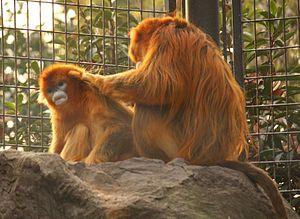
Le Rhinopithèque de Roxellane est une espèce qui fait partie des Primates. Ce singe est un rhinopithèque de la famille des Cercopithecidae, couvert d’une belle fourrure rousse, avec une face bleuté et un petit nez retroussé. Il vit dans les forêts de montagne de Chine du Sud-Ouest, le long du plateau tibétain.